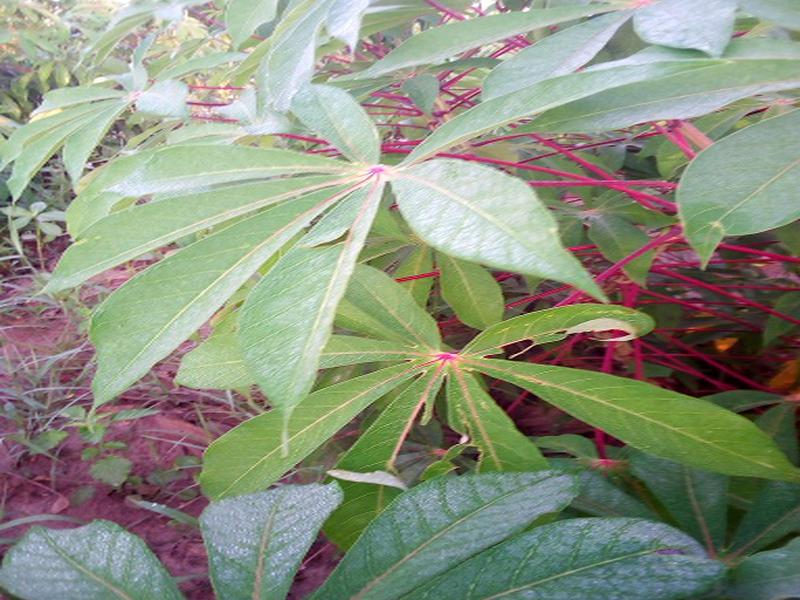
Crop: cassava
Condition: healthy